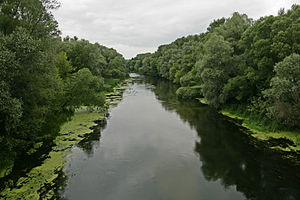
Oskol
Oskol i Belgorod oblast
Oskol er en flod i Kursk og Belgorod oblast i Rusland og Kharkiv oblast i Ukraine. Den er en venstre biflod til Donets, og er 436 km lang, med et afvandingsområde på 14.680 km².